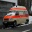
Label: ambulance